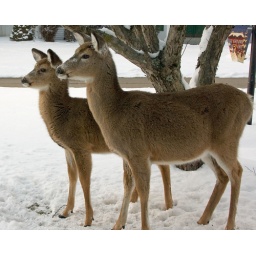
Spotted eating under my bird feeder today